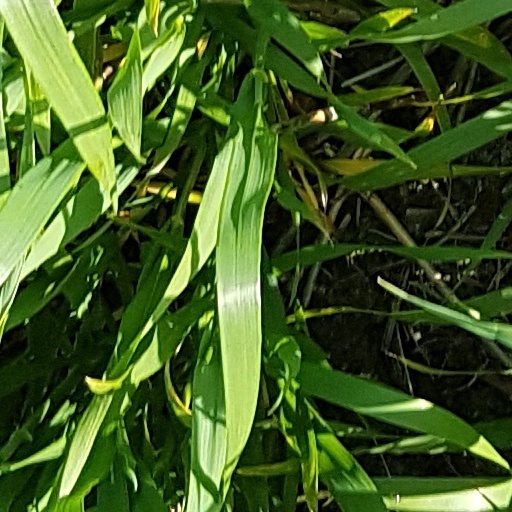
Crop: wheat